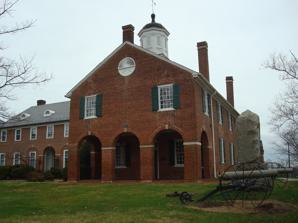
Building: Historic Fairfax County Courthouse
Country: United States of America
Year built: 1799
Historic courthouse in Virginia, United States United States historic place Fairfax County Courthouse U.S. National Register of Historic Places Invalid designation U.S. Historic district Contributing property Virginia Landmarks Register View from east of Fairfax County Courthouse Show map of Fairfax Show map of Northern Virginia Show map of Virginia Show map of the United States Location 4000 Chain Bridge Road Fairfax, Virginia Coordinates 38°50′46″N 77°18′26″W / 38.8461°N 77.3071°W / 38.8461; -77.3071 Area less than one acre Built 1799 ; 226 years ago ( 1799 ) Architect James Wren Architectural style Early Republic, Roman Revival Part of City of Fairfax Historic District ( ID8700143 ) NRHP reference No. 74002235 VLR No. 151-0003-0001 Significant dates Added to NRHP May 3, 1974 Designated CP August 27, 1987 Designated VLR October 20, 1973, November 18, 1980 The Historic Fairfax County Courthouse is one of the oldest buildings in Fairfax , Virginia . It was constructed in 1799 to serve as the seat of government in Fairfax County. During the American Civil War , the first Confederate officer casualty of the war took place on the courthouse grounds and the building was occupied by both sides in the conflict. Today, the original courthouse building is part of the larger courthouse site that serves the local government of Fairfax County. Early days of Fairfax County When Virginia's county court system was established in 1619, important issues handled by it included determining local tax rates, licensing mills and inns, providing for road construction and repair, and generally administering local government. Fairfax County built its first courthouse in 1742 at a site called "Spring Field", which is near present-day Tysons Corner . By the middle of the eighteenth century, the city of Alexandria , Virginia, had established itself as one of the major ports of the region for coastal and oceangoing ships, and in the year 1752, the courthouse for the Fairfax County court system moved there. In November 1789, realizing the County of Fairfax was in need of a new courthouse building, a legislative petition was arranged in Alexandria. The petition requested the courthouse be placed in the center of Fairfax County, a more convenient location for citizens of the area, in order to promote trade and commerce. Shortly after, the court ordered that the sheriff collect thirty-five cents for each taxable person in Fairfax County to pay for the construction of the new courthouse. Businessmen in the vicinity of the proposed site for the new structure were assured its arrival would bring an increase in business to the area. The present location of the courthouse was selected and purchased from Richard Ratcliffe for one dollar. In May 1799, after the land had been laid out by a man named William Payne, the court ordered the construction of a courthouse forty by thirty feet "with sixteen feet pitch with a twelve foot Portico, one (jail) forty feet by twenty…one clerks office twenty four feet by eighteen…and one (jailers) House twenty four feet by eighteen." The jail would have three rooms on the first floor and two on the second, with an addition on the back. The clerk's office should be "arched over with Slate or Tile," which can be assumed was for fire protection. There was also to be stocks, a pillory and whipping post. Two men, John Bogue and Mungo Dykes were hired as the contractors. The architect of the building was to be James Wren . Antebellum courthouse The District of Columbia was founded in 1800. In March of that year, following the adjournment of the Court in Alexandria, a notice was released announcing that the County Court would be held at the new courthouse in "the center of the County, where all suitors, and others having business, are hereby notified to attend, on the third Monday of April next." On April 21 the first court session was held at the new building. The first order of business was to record the will of Corbin Washington, nephew of George Washington and brother of Judge Bushrod Washington , a Supreme Court Justice between 1798 and 1829. Corbin had been married to Hannah Lee, a daughter of Richard Henry Lee . Thomas Mason, son of George Mason , was present at a poll of voters taken two days later. With his design of the new courthouse, James Wren departed from the traditional single-story plan of most Virginia courthouses, and produced a two-story building with the courtroom on the ground floor and jury rooms over the arched arcade. No precise descriptions of the interior of the courthouse have surfaced, but it was customary for a large table to be centered in the main chamber of the courthouse. This table was usually spacious enough to seat the sheriff and justices of the county court, and it is likely that the courthouse followed this same layout. It was also customary to separate the portion of the court occupied by the public, which was done by the installation of a wooden railing or a partition. Fireplaces likely heated the courtroom chamber and the second floor jury room. The new courthouse complex gradually became the center of activity for the county, and in 1805 the area around the new structure became known as the Town of Providence. The location of the new courthouse was ideal, being located at the junction of Little River Turnpike and Ox Road (present day routes 236 and 123) and providing easy access to most parts of the county. Attorneys generally rented rooms in the Willcoxon hotel near the courthouse and used them as their offices, advertising their services in the Alexandria Gazette. The town of Providence was called Fairfax Court House during the Civil War years, until it was incorporated as the Town of Fairfax in 1875. By the beginning of the nineteenth century, the land around the courthouse had been leveled and a fence was erected around the property. By December 1802 local officials deemed it necessary to create legislation to forbid sellers of liquors to set up booths on the public lot. In 1803 a plan was presented to the court for a poorhouse. One was soon erected, and land was set aside for its use. Gallows were erected at "Race Field" on the east side of the house occupied by Patrick McCarty on land owned by Richard Ratcliffe. In 1810 after the old jail located on the courthouse grounds burned, the new jail was built at a cost of $2, 486. In general, the cases presented before the county justices were often an indication of the tenor of the times and of a personal nature. For example, John Hugely appeared before the court with two witnesses who testified that the upper part of his left ear had been bitten off in a fight. Another man, William Johnston was accused of stealing one linen shirt, one pair of pantaloons, one shawl, and one pair of stockings, and was sentenced to ten lashes at the public whipping post. One major source of income for Fairfax residents come from selling or hiring out their excess slaves. Frequent slave auctions were also held at the front door of the Fairfax courthouse. In 1800, the Reverend Jeremiah Moore, no longer confined to jail, was granted permission to preach in the courthouse; in 1801 blacks were forbidden to play fives or other games within the enclosure. As construction of turnpike roads linking Alexandria and Washington to the Shenandoah Valley took place, activity that centered in Fairfax County's courthouse square increased. On the courthouse grounds, businessmen mingled with others who came merely to exchange news and see friends. In the nineteenth century, much of the social and economic life of rural Virginia grew up around the monthly or quarterly "court days". During the Civil War Confederate prisoners held at Fairfax in June 1863. Photograph by Timothy H. O'Sullivan. Approximately 300 citizens lived in the vicinity of Fairfax Court House when the American Civil War began in April 1861. That same month, Company D of the 17th Regiment of Virginia Infantry, which would become known as the Fairfax Rifles, was mustered into service on the courthouse grounds. In May of that year, a small number of Confederates, under the command of Lieutenant Colonel Richard Ewell, occupied Fairfax Court House. One group of Confederates was encamped at the Zion Church in town. Another group was camping on the courthouse lot, and another, under command of Captain John Quincy Marr , was camped at a Methodist church just south of the courthouse. Marr was a graduate of Virginia Military Institute in 1846, where he was second in his class. He had served as a delegate from Fauquier County to the Virginia Convention that approved the secession resolution the previous April. Captain Marr was in charge of approximately ninety men, known as the Warrenton Rifles, as they camped near the courthouse late in May 1861. On the evening of May 31, he was sleeping in the clerk's building on the courthouse grounds. First Confederate casualty Company B of the Second United States Cavalry, numbering around eighty men, were scouting the area around Fairfax Court House on the evening of the thirty-first. Around 3 AM, Confederate pickets to the northeast of town engaged the cavalry and the southern troops were routed. As the Union cavalry approached the courthouse, a firefight ensued with the Confederate troops stationed there. There was much confusion and panic during the skirmish, and at some point during the fight, Captain Marr was killed. His body was discovered on the courthouse grounds by a local slave the next morning. Much speculation surrounds his death. Some historians believe it was a stray bullet that caused the fatal wound, and others even say the bullet was from friendly fire. Regardless, however, with his death, Marr became the first Confederate officer killed during the American Civil War. Courthouse changes hands The courthouse first came under the control of Northern troops a month later as Union General Irvin McDowell began moving his 37,000 man army west toward Manassas on July 18, 1861. Manassas would become the site of the first major battle of the war. By the spring of 1862 the courthouse had ceased to function as a center for legal business and was simply used as a military outpost. Union soldiers at Fairfax County Courthouse in June 1863. Photograph by Timothy H O'Sullivan. Fairfax Court House would come under control of Southern troops again during a portion of 1862, but by the end of that year, Union troops again had control of the area, and would remain in possession of it until the end of the war. Period photographs of the courthouse building show it being used as a lookout point and station for Northern patrols. Other descriptions indicate that the courthouse was ransacked, its furnishings removed, and the interior generally gutted so that only the walls and roof remained. For all practical purposes, the courthouse and its related buildings were, in the years 1863 and 1864, a military outpost and minor headquarters in the Union army's system to protect its supply and communications lines from the irregular troops who kept hostilities constantly smoldering in Northern Virginia. Many important documents related to the legal proceedings of Fairfax County that were held in the courthouse were destroyed during the war years. One item of particular importance to the courthouse was actually spared. When Confederate troops withdrew from Fairfax Court House in the fall of 1861, the will of George Washington, which was held at the courthouse, was secretly removed from the building by the court clerk, Alfred Moss, and taken to Richmond, Virginia. Here it was placed for safekeeping with the Secretary of the Commonwealth of Virginia. Following the end of the Civil War, it was returned to Fairfax. Martha Washington's will, also held at the courthouse, was not removed but remained there during the time it was occupied by Union troops. In late 1862, a group of soldiers were engaged in shoveling out the debris from the floor. According to some recollections, a Union lieutenant grew curious about some of the papers in the building, and upon examination, realized some included the will of Martha Washington , so he took it with him. The will would appear again in 1903 in England where the lieutenant was said to have sold it to a man named J.P. Morgan. The will remained in the Morgan family until it was returned to Fairfax County at some point during the twentieth century. End of the war to the 20th century During the later years of the Civil War, when Northern Troops occupied the courthouse, the jail adjacent to the building was used as a storehouse and a holding cell for military prisoners. After fire destroyed the jail in 1884, a new structure was built a year later. The jailer had his living quarters in the front portion of this new building, which served as his residence until 1948. The building itself ceased to be used for detention of prisoners shortly after that time. Since 1956, the old jail building has been used for offices of various county agencies, including the juvenile court and probation office, civil defense office, fire board, police dispatcher, and recreation department. In the past century, the traditional courthouse square was altered by the addition of new wings to the historic 1800 building. These additions, constructed in 1929 and 1953, extend the courthouse square southward to form the present large E-shaped building. During these renovations, a small brick office, built in 1870 for the Clerk of the Court and other county officials, was torn down. For a time, all major county offices were housed in the new courthouse addition. In 1969, a fifteen-story county office building was built immediately southwest of the old courthouse building, to provide space for the Board of Supervisors and many extended county offices. In addition to housing the courts, the courthouse also serves as a place for recording and storing records of deeds and wills. The original wills of George and Martha Washington are currently on display in the County Court Clerk's office. The Historic Fairfax County Courthouse and Jail were added to the National Register of Historic Places in 1981. It is located in the City of Fairfax Historic District . Historic courthouse today Today, the original courthouse building and the subsequent additions serve the Circuit Court, General District Court, and Juvenile and Domestic Relations of Fairfax County. Notes